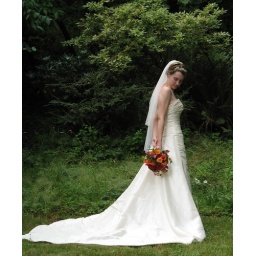
Beautiful Jess in her beautiful dress with her beautiful flowers in the beautiful green backyard. My friend got married...